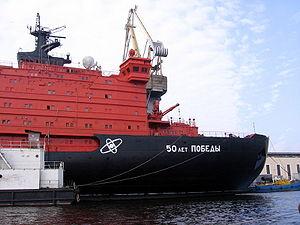
Un brise-glace est un navire utilisé pour ouvrir ou maintenir ouvertes des voies de navigation dans les eaux prises par la banquise.
En construction navale, la propulsion désigne l'ensemble des systèmes qui permettent aux navires et bateaux de se déplacer. Elle est effectuée par un propulseur entraîné par un moteur. Le propulseur peut être :
La propulsion nucléaire navale ou propulsion nucléaire maritime est un type de propulsion des navires, sous-marins et navires de surface, lesquels sont dans ce cas équipés d'un ou plusieurs réacteurs nucléaires produisant de la chaleur transformée en vapeur pour activer une turbine ou un ensemble électrique.